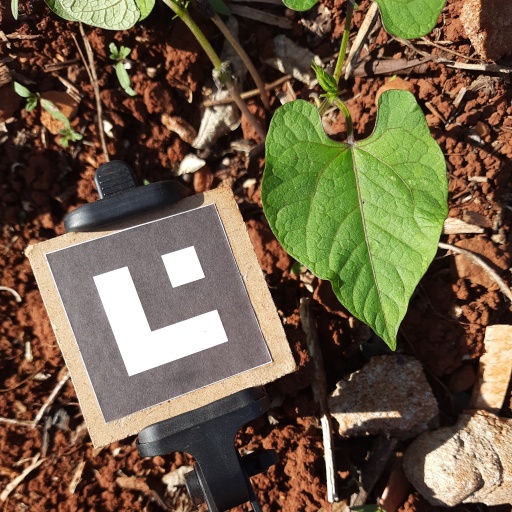
Observations: wavy surface, no eating holes, under sunlight